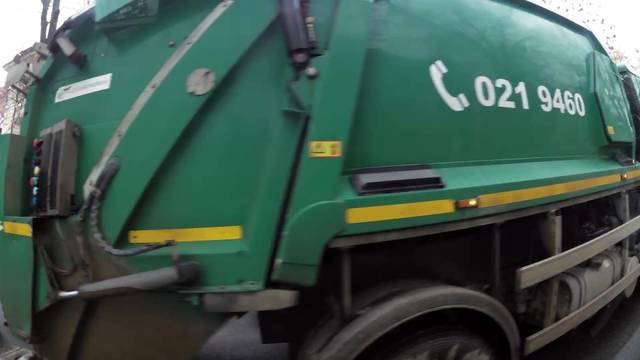
Region: Romania
Coordinates: 44.456, 26.088